Adeline Knapp

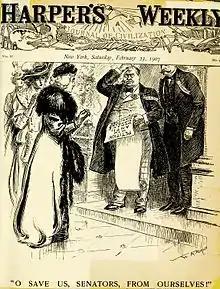
A political cartoon in "Harper's" lampoons the anti-suffrage movement (1907).

Knapp was also an active environmentalist. "She is California's naturalist at large", noted the "San Francisco Call" in 1897.